Francesca Marcon

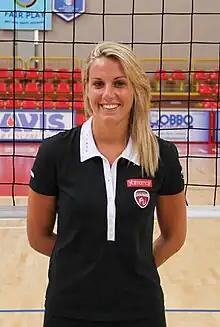

Francesca Marcon (born 9 July 1983) is an Italian female volleyball player. She was part of the Italy women's national volleyball team.